Ilie Moscovici

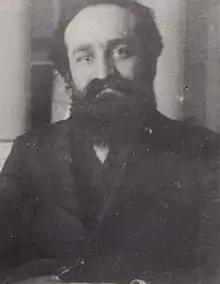
Moscovici, "ca." 1920

Ilie B. Moscovici (also known as Tovilie; 28 November 1885 – 1 November 1943) was a Romanian socialist militant and journalist, one of the noted leaders of the Romanian Social Democratic Party (PSDR). A socialist since early youth and a party member since its creation in 1910, he returned from captivity in World War I to lead the PSDR from Bucharest, and involved himself in a violent clash with the Romanian authorities. He mediated between reformist and Bolshevik currents, and helped establish the Socialist Party of Romania (PS) as a fusion of both tendencies. Moscovici served as a PS representative in Chamber, but was deposed over his instigation of the 1920 general strike, then imprisoned. Although he voted against the creation of a Communist Party from the rump PS and criticized Comintern interference in Romanian affairs, he was again apprehended in 1921. Together with the communists, he appeared as a defendant in the Dealul Spirii Trial.